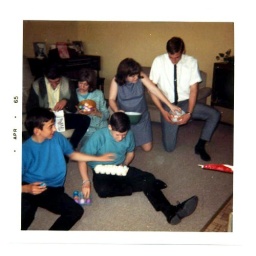
April 1965 Easter --Kathy, Frank, Lynn, Dale, Glen at Larrabee blue goose home in Federal Way, Washington.